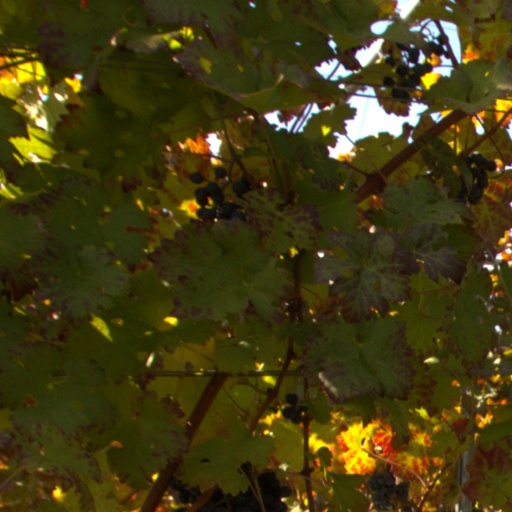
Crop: grape